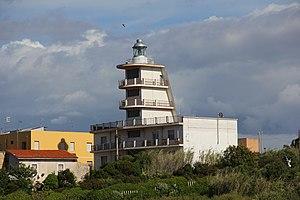
Liste des phares de la Sardaigne : la Sardaigne est la deuxième plus grande île de la Méditerranée, après la Sicile. Cette page comprend les phares des côtes nord de la Sardaigne et les phares des côtes sud.